Badung Regency

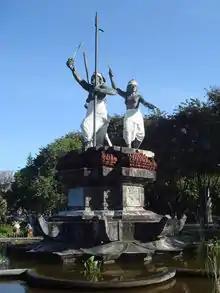
Puputan Badung monument in the city of Denpasar.

In 1826 the Netherlands was permitted by King I Gusti Made Ngurah to establish his station in Kuta, in return for this cooperation the king received a very beautiful gift. A Danish trader named Mads Johansen Lange who came to Bali at the age of 18 played a role as a mediator between the Dutch East Indies Government and Badung and other kingdoms in Bali. From then on, Mads Lange, who was born in 1806, was able to improve good relations with the kings in Bali. In 1856 Mads Lange was sick and asked to retire and decided to return to Denmark, but unfortunately he died when the ship he was on was leaving, and he was finally buried in Kuta.